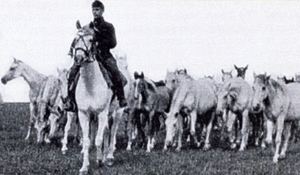
Un groupe de chevaux arabes shagya, originaires de Hongrie
Le shagya, arabe shagya ou shagya arabe est une race de chevaux de selle à sang chaud et à la robe généralement grise, originaire de l'actuelle Hongrie et très proche du pur-sang arabe. Créée à partir de 1789 au haras de Bábolna pour remonter les armées de l'empire dont les besoins en cavalerie étaient immenses, la race connut un grand succès durant tout le XIXᵉ siècle où elle fut la monture exclusive des hussards de l'Empire d'Autriche et de l'Autriche-Hongrie, puis elle faillit disparaître à plusieurs reprises au XXᵉ siècle et notamment pendant les deux guerres mondiales et dans les années 1970 où bon nombre de ces chevaux furent envoyés à l'abattoir. La race reste depuis assez rare. Des passionnés et des associations se sont mobilisés pour sa sauvegarde et on trouve aujourd'hui quelques milliers de shagyas à travers le monde, ce cheval est même devenu la race la plus populaire de Hongrie. En France, ce cheval fut reconnu comme une race étrangère par les haras nationaux dès 1989 mais ses éleveurs sont encore peu nombreux.